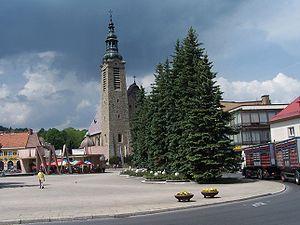
Limanowa est une petite ville de Pologne méridionale. C'est un centre administratif, économique et culturel. La ville est bien préparée pour recevoir des touristes. Le déplacement à Limanowa est facile car la ville est bien raccordée avec les principales villes méridionales de la Pologne.